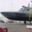
Label: ship